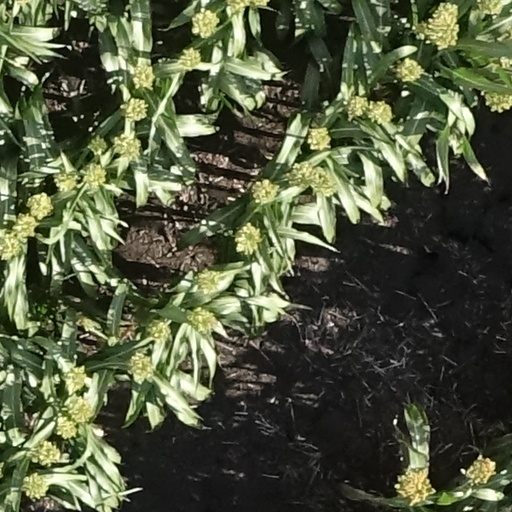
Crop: sorghum